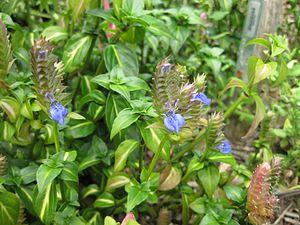
Rungia Nees. est un genre de plantes appartenant à la famille des Acanthaceae.